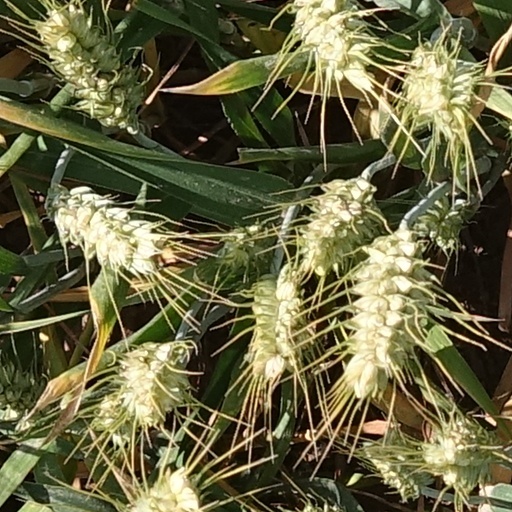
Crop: wheat